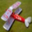
Label: airplane